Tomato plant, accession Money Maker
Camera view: tilt-top (135 deg); turntable rotation: 270 degrees
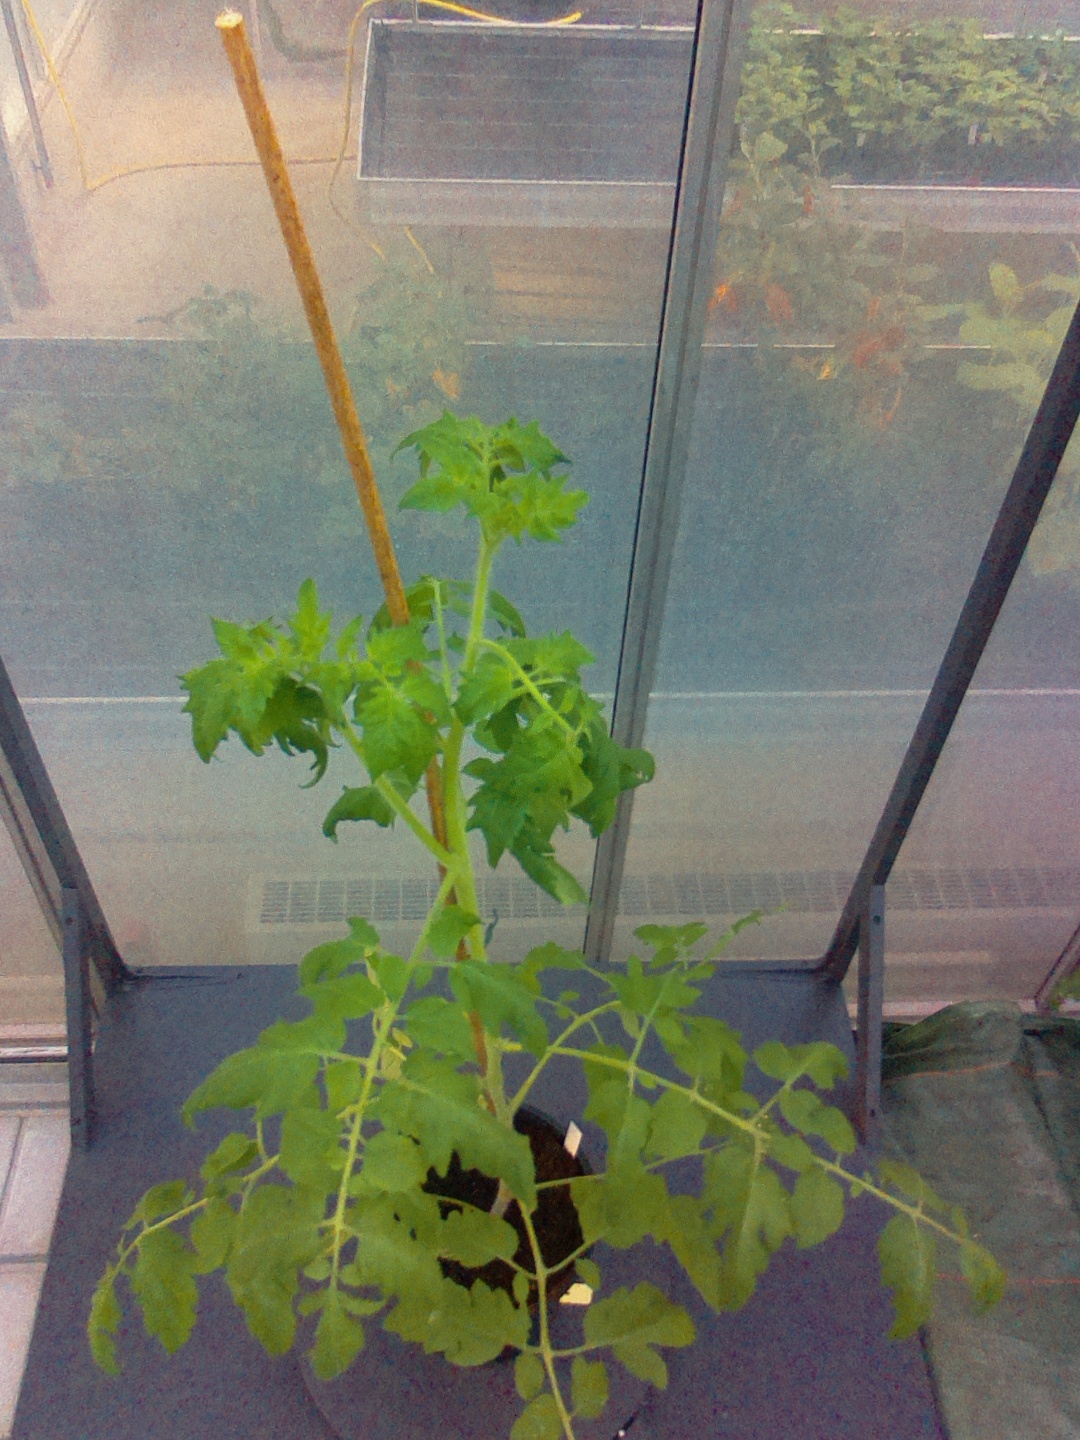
BBCH growth stage 53: 3 inflorescences visible